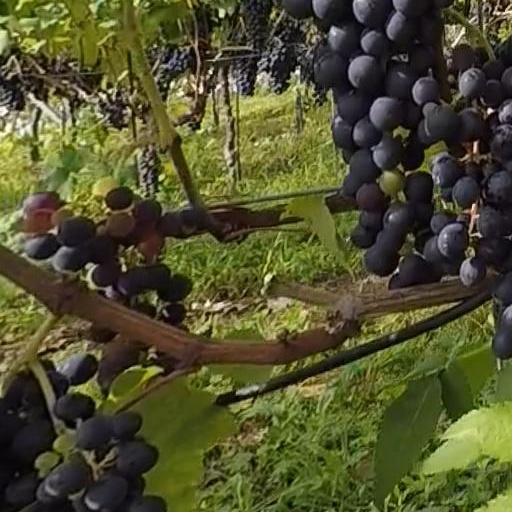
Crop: grape